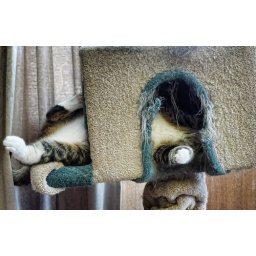
Check out what I spied in my cat tree today!